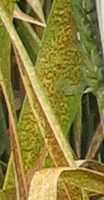
Label: Wheat___Brown_Rust